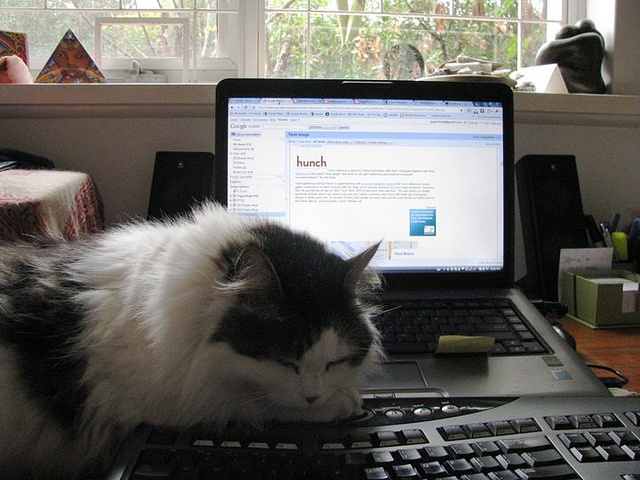
a cat laying on top of a lap top computer while it is powered on
A fat lazy cat sleeping on top of a laptop.
A long haired cat lies on top of an open laptop and keyboard.
a cat resting on an open  laptop keyboard.
A cat taking a nap on a laptop and keyboard.